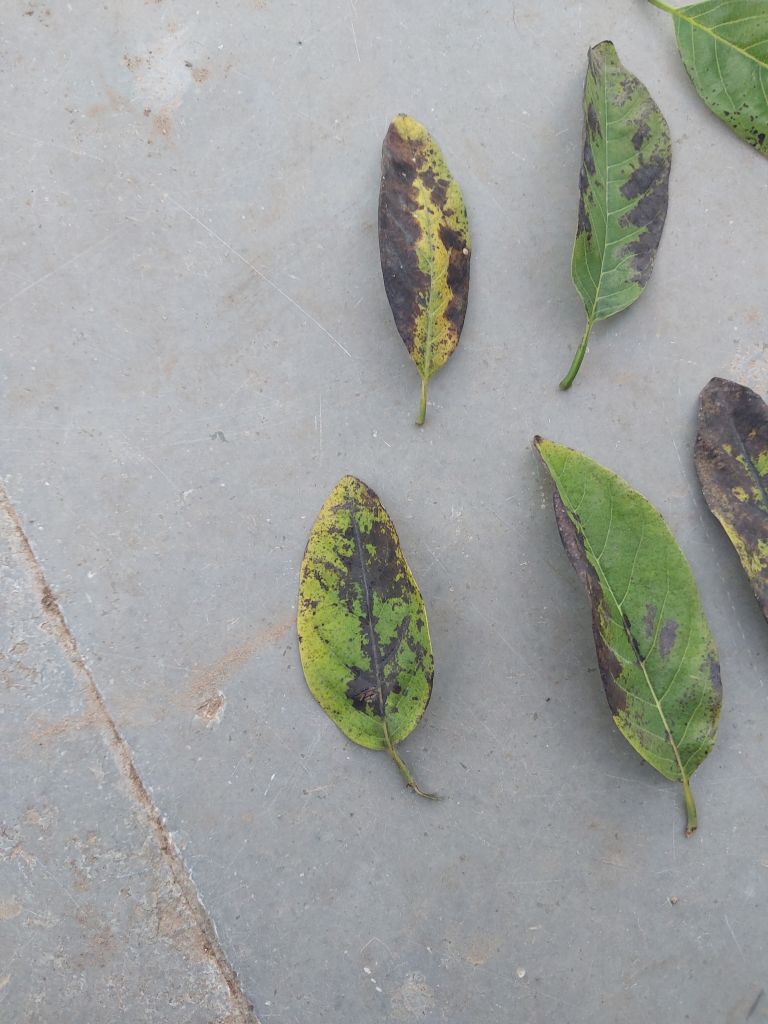
Disease label: Leaf spot on Leaves